Bolivar Coastal Fields

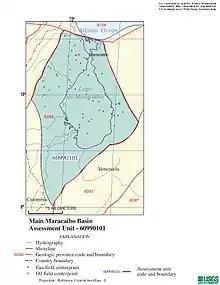
Image of main Maracaibo Assessment Unit

The large oil seeps around Lake Maracaibo were noted in the 16th century by the Spanish, who used the tar to caulk their ships and treat skin problems on livestock. The U.S. based General Asphalt Company conducted the first geological investigations on the east shore of Lake Maracaibo but sold its concession to Royal Dutch Shell in 1912. Shell drilled the discovery well at Mene Grande in 1914 and the famous Los Barrosos 2 gusher at Cabimas in 1922. Another major find was the 'Zumaque 1' well in 1914, in the area of Mene Grande, Maracaibo Basin, about southeast of Cabimas (Zulia State). Production grew rapidly and this became Shell's most important producing property worldwide. Edward Doheny's Pan American Oil then took the unusual step of obtaining concessions in the lake itself. These concessions were purchased by Indiana Standard (now Amoco) in 1925, but development was minimal until they were sold to Standard Oil of New Jersey (now Exxon) in 1931. Development in Lake Maracaibo proceeded rapidly after the end of the Second World War and this became Exxon's most important producing property worldwide throughout the 1950s and 1960s.